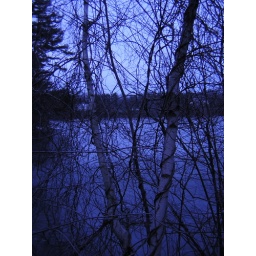
Knotted-together tangled-up tree branches by the lake